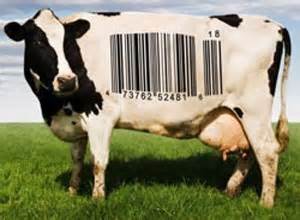
Label: mucca